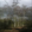
Label: forest